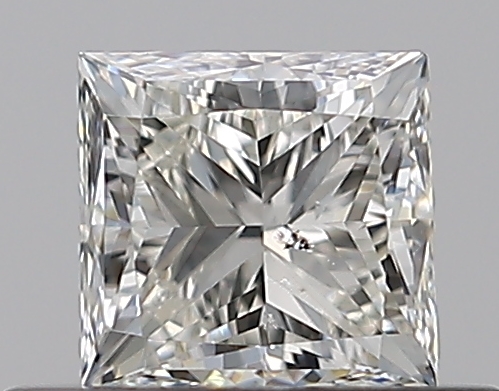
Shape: princess
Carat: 0.5
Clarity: SI2
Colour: J
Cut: GD
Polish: EX
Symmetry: GD
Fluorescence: N
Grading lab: GIA
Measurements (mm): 4.19 x 4.01 x 3.13